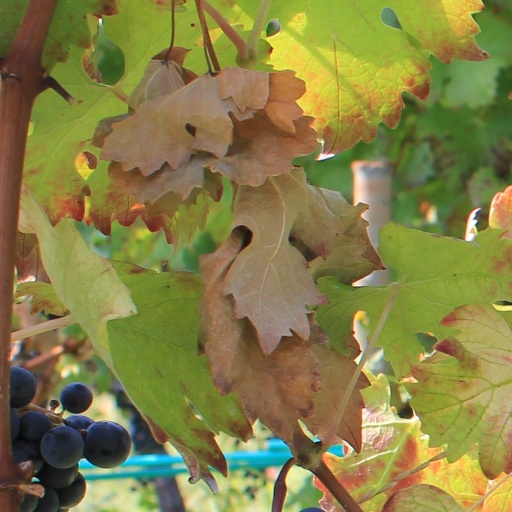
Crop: grape